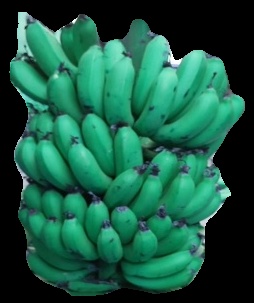
Variety: pachbale
Grade: grade2